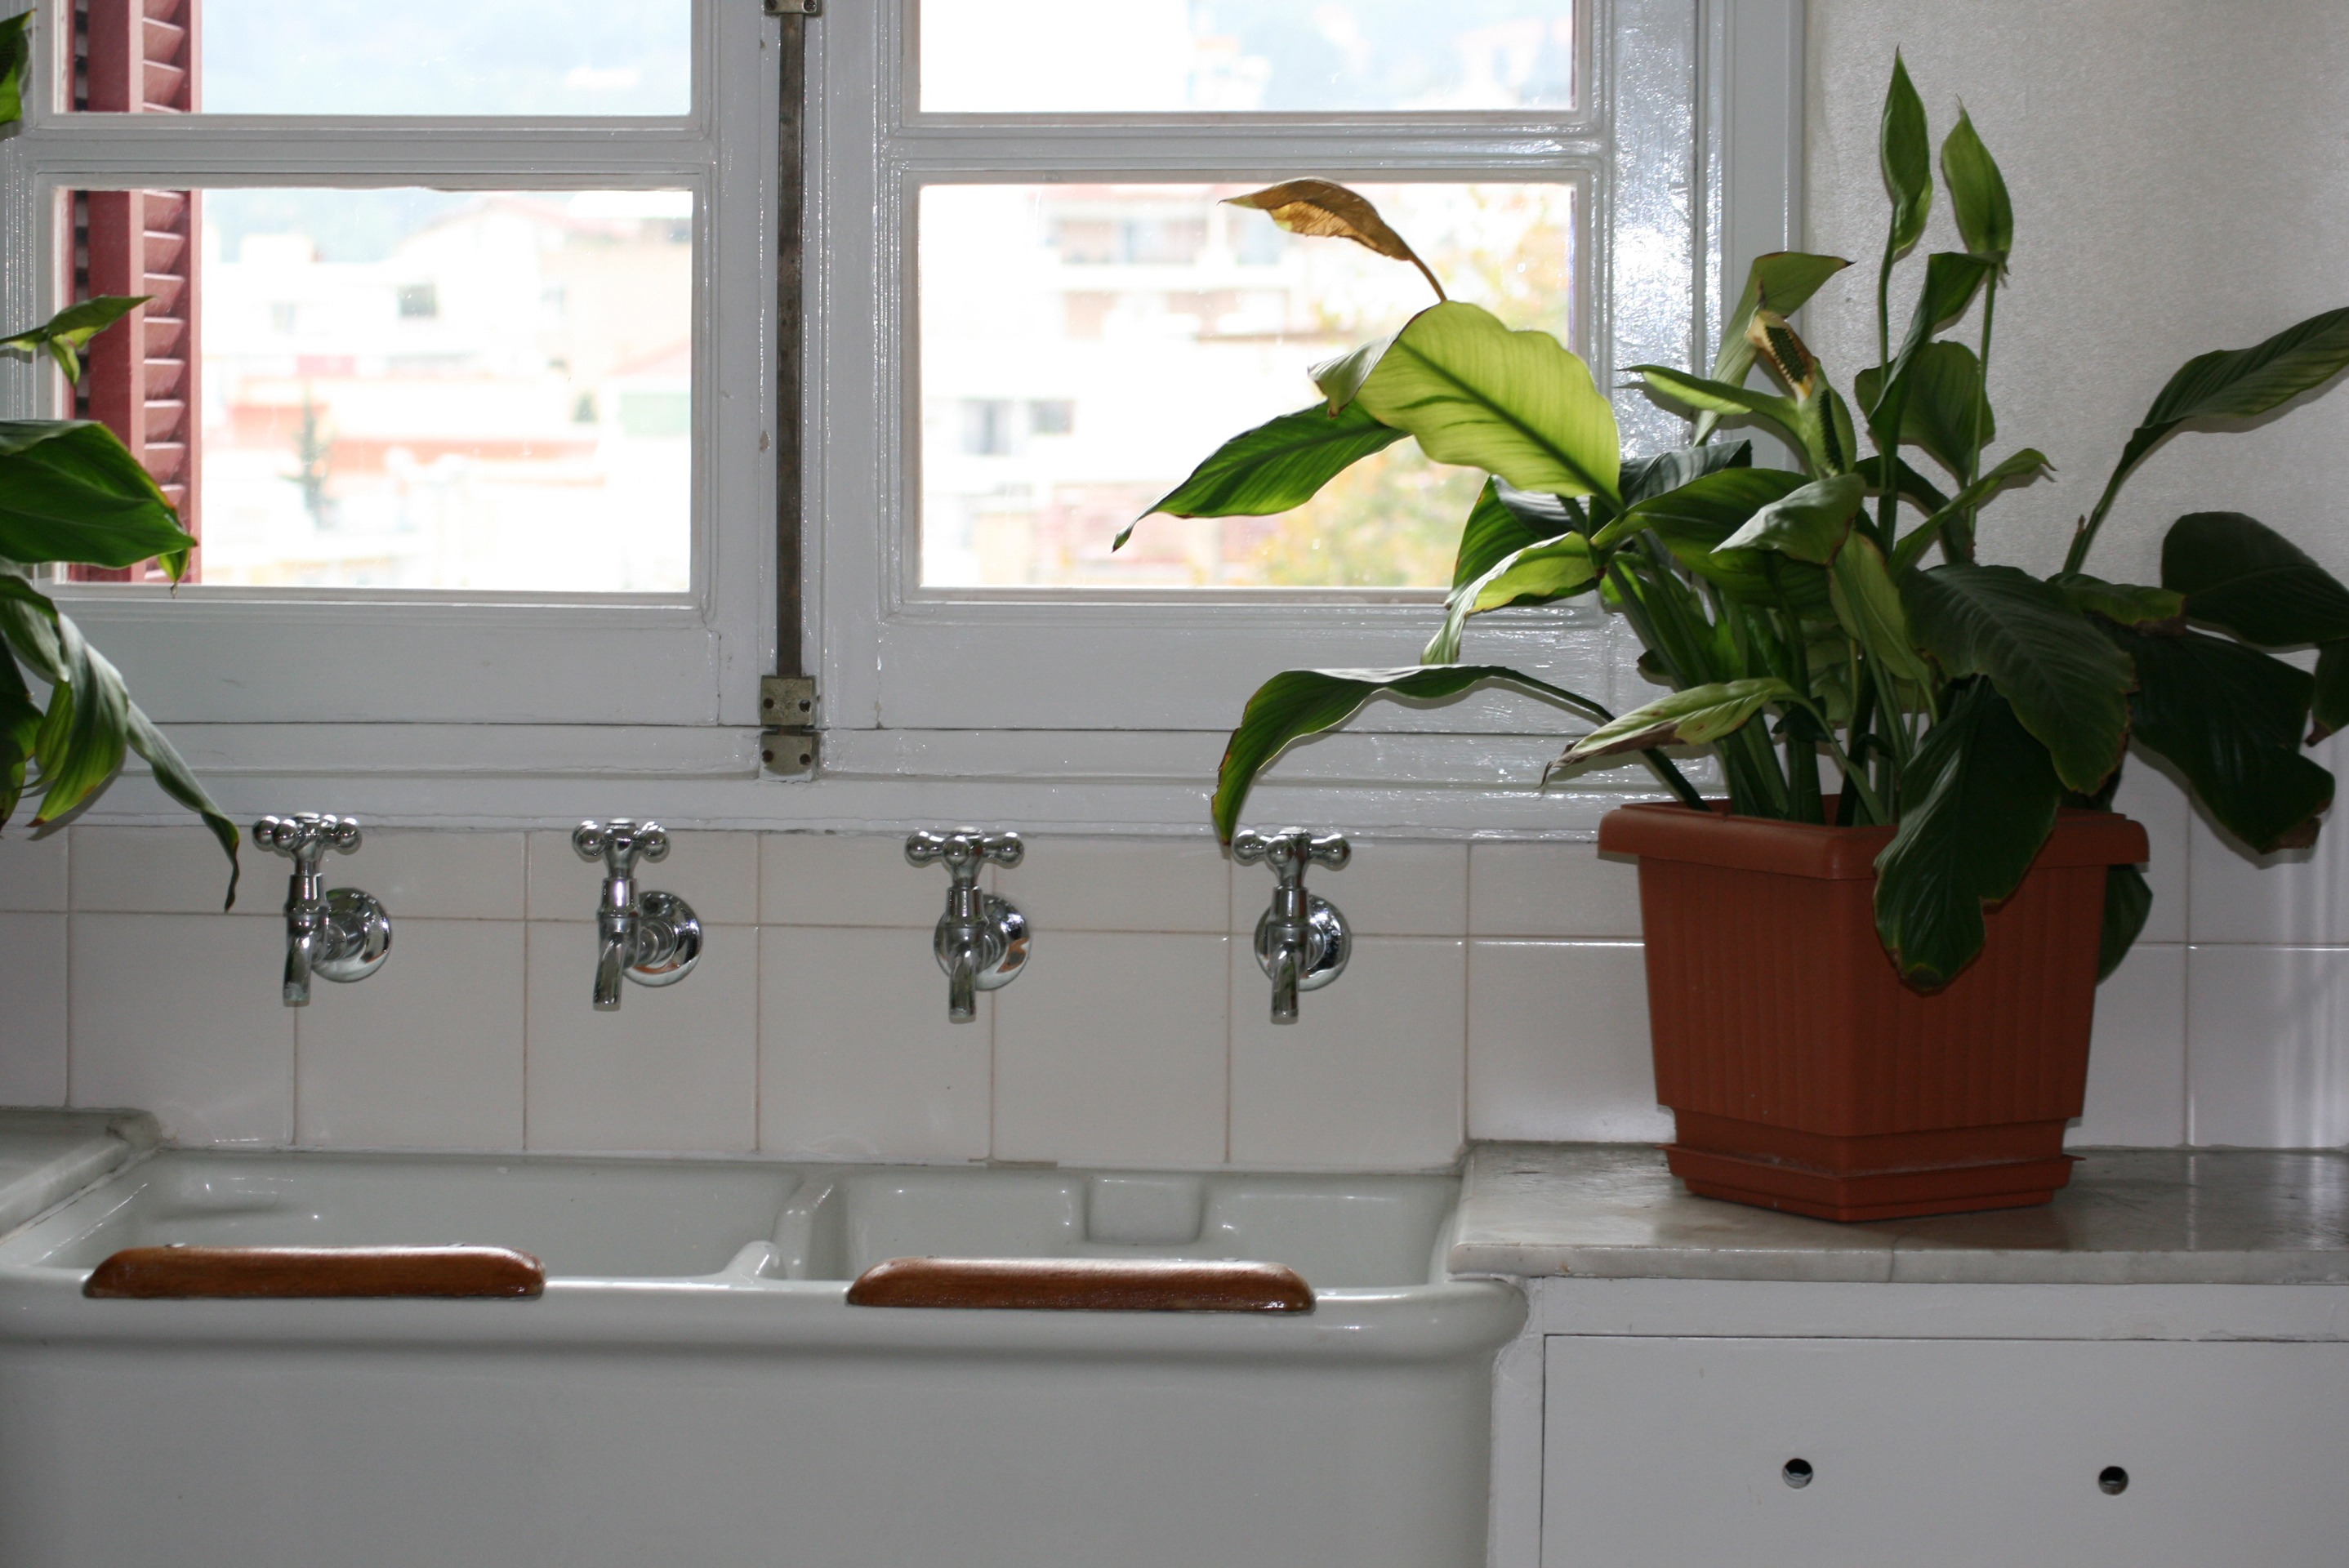
white, house, flower, window, home, pot, summer, green, metal, brown, property, room, apartment, potted plant, plants, interior design, design, cranes, views, kitchen sink, window covering